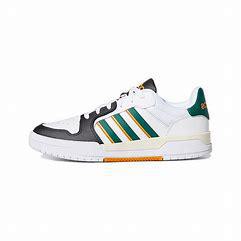
Brand: adidas
Model: neo Adidas NEO Entrap